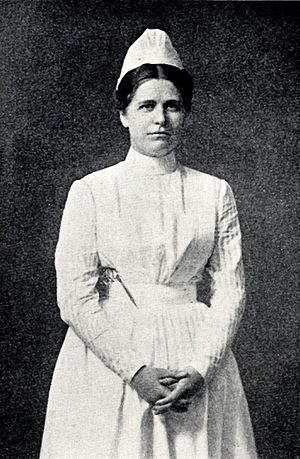
Charlotte Munck (sygeplejerske)
Laura Charlotte Munck var en dansk sygeplejerske med stor betydning for såvel fagforeningen Dansk Sygeplejeråd som for sygeplejeuddannelsen herhjemme.